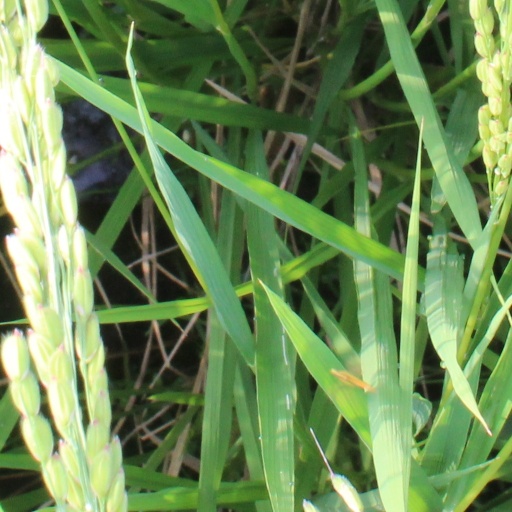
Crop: rice